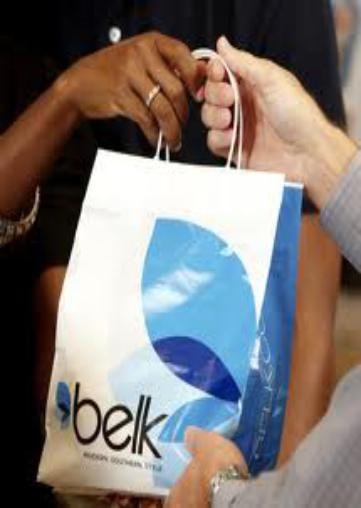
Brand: Belk
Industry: Necessities